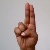
The image shows a hand gesture representing the letter 'U' in Indian Sign Language.